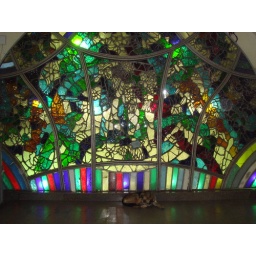
A stray dog curled up under the stained glass picturing Moscow's most famous circus.